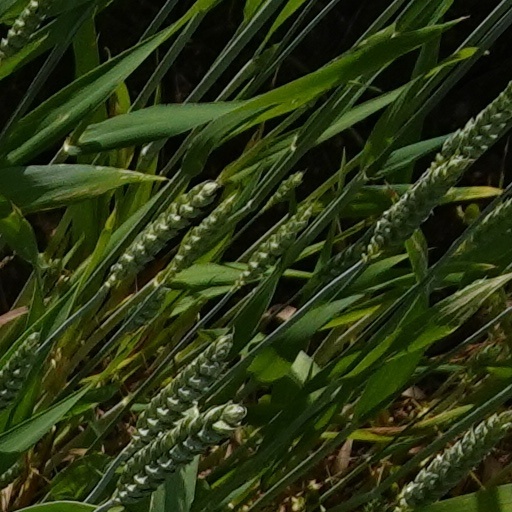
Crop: wheat